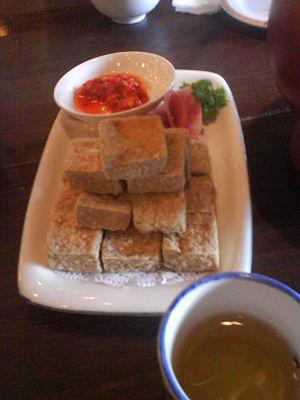
Du doufu puant, dans un excellent restaurant de spécialités de Hangzhou, appelé le Lac de l'Ouest (pour être original), à Pékin.
Le tofu puant est un tofu fermenté dégageant une odeur et un goût parfois proche du munster ou d'autres fromages très forts.